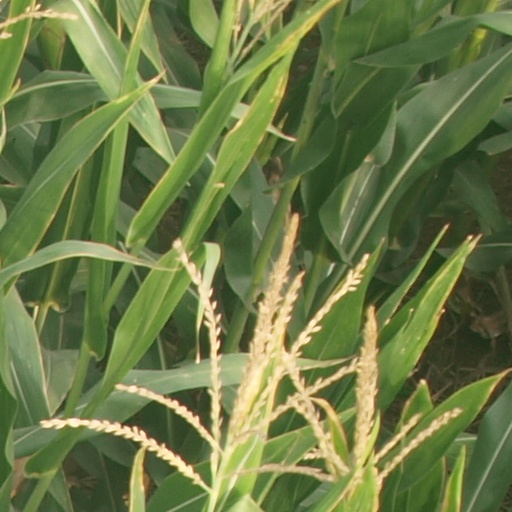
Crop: maize; corn